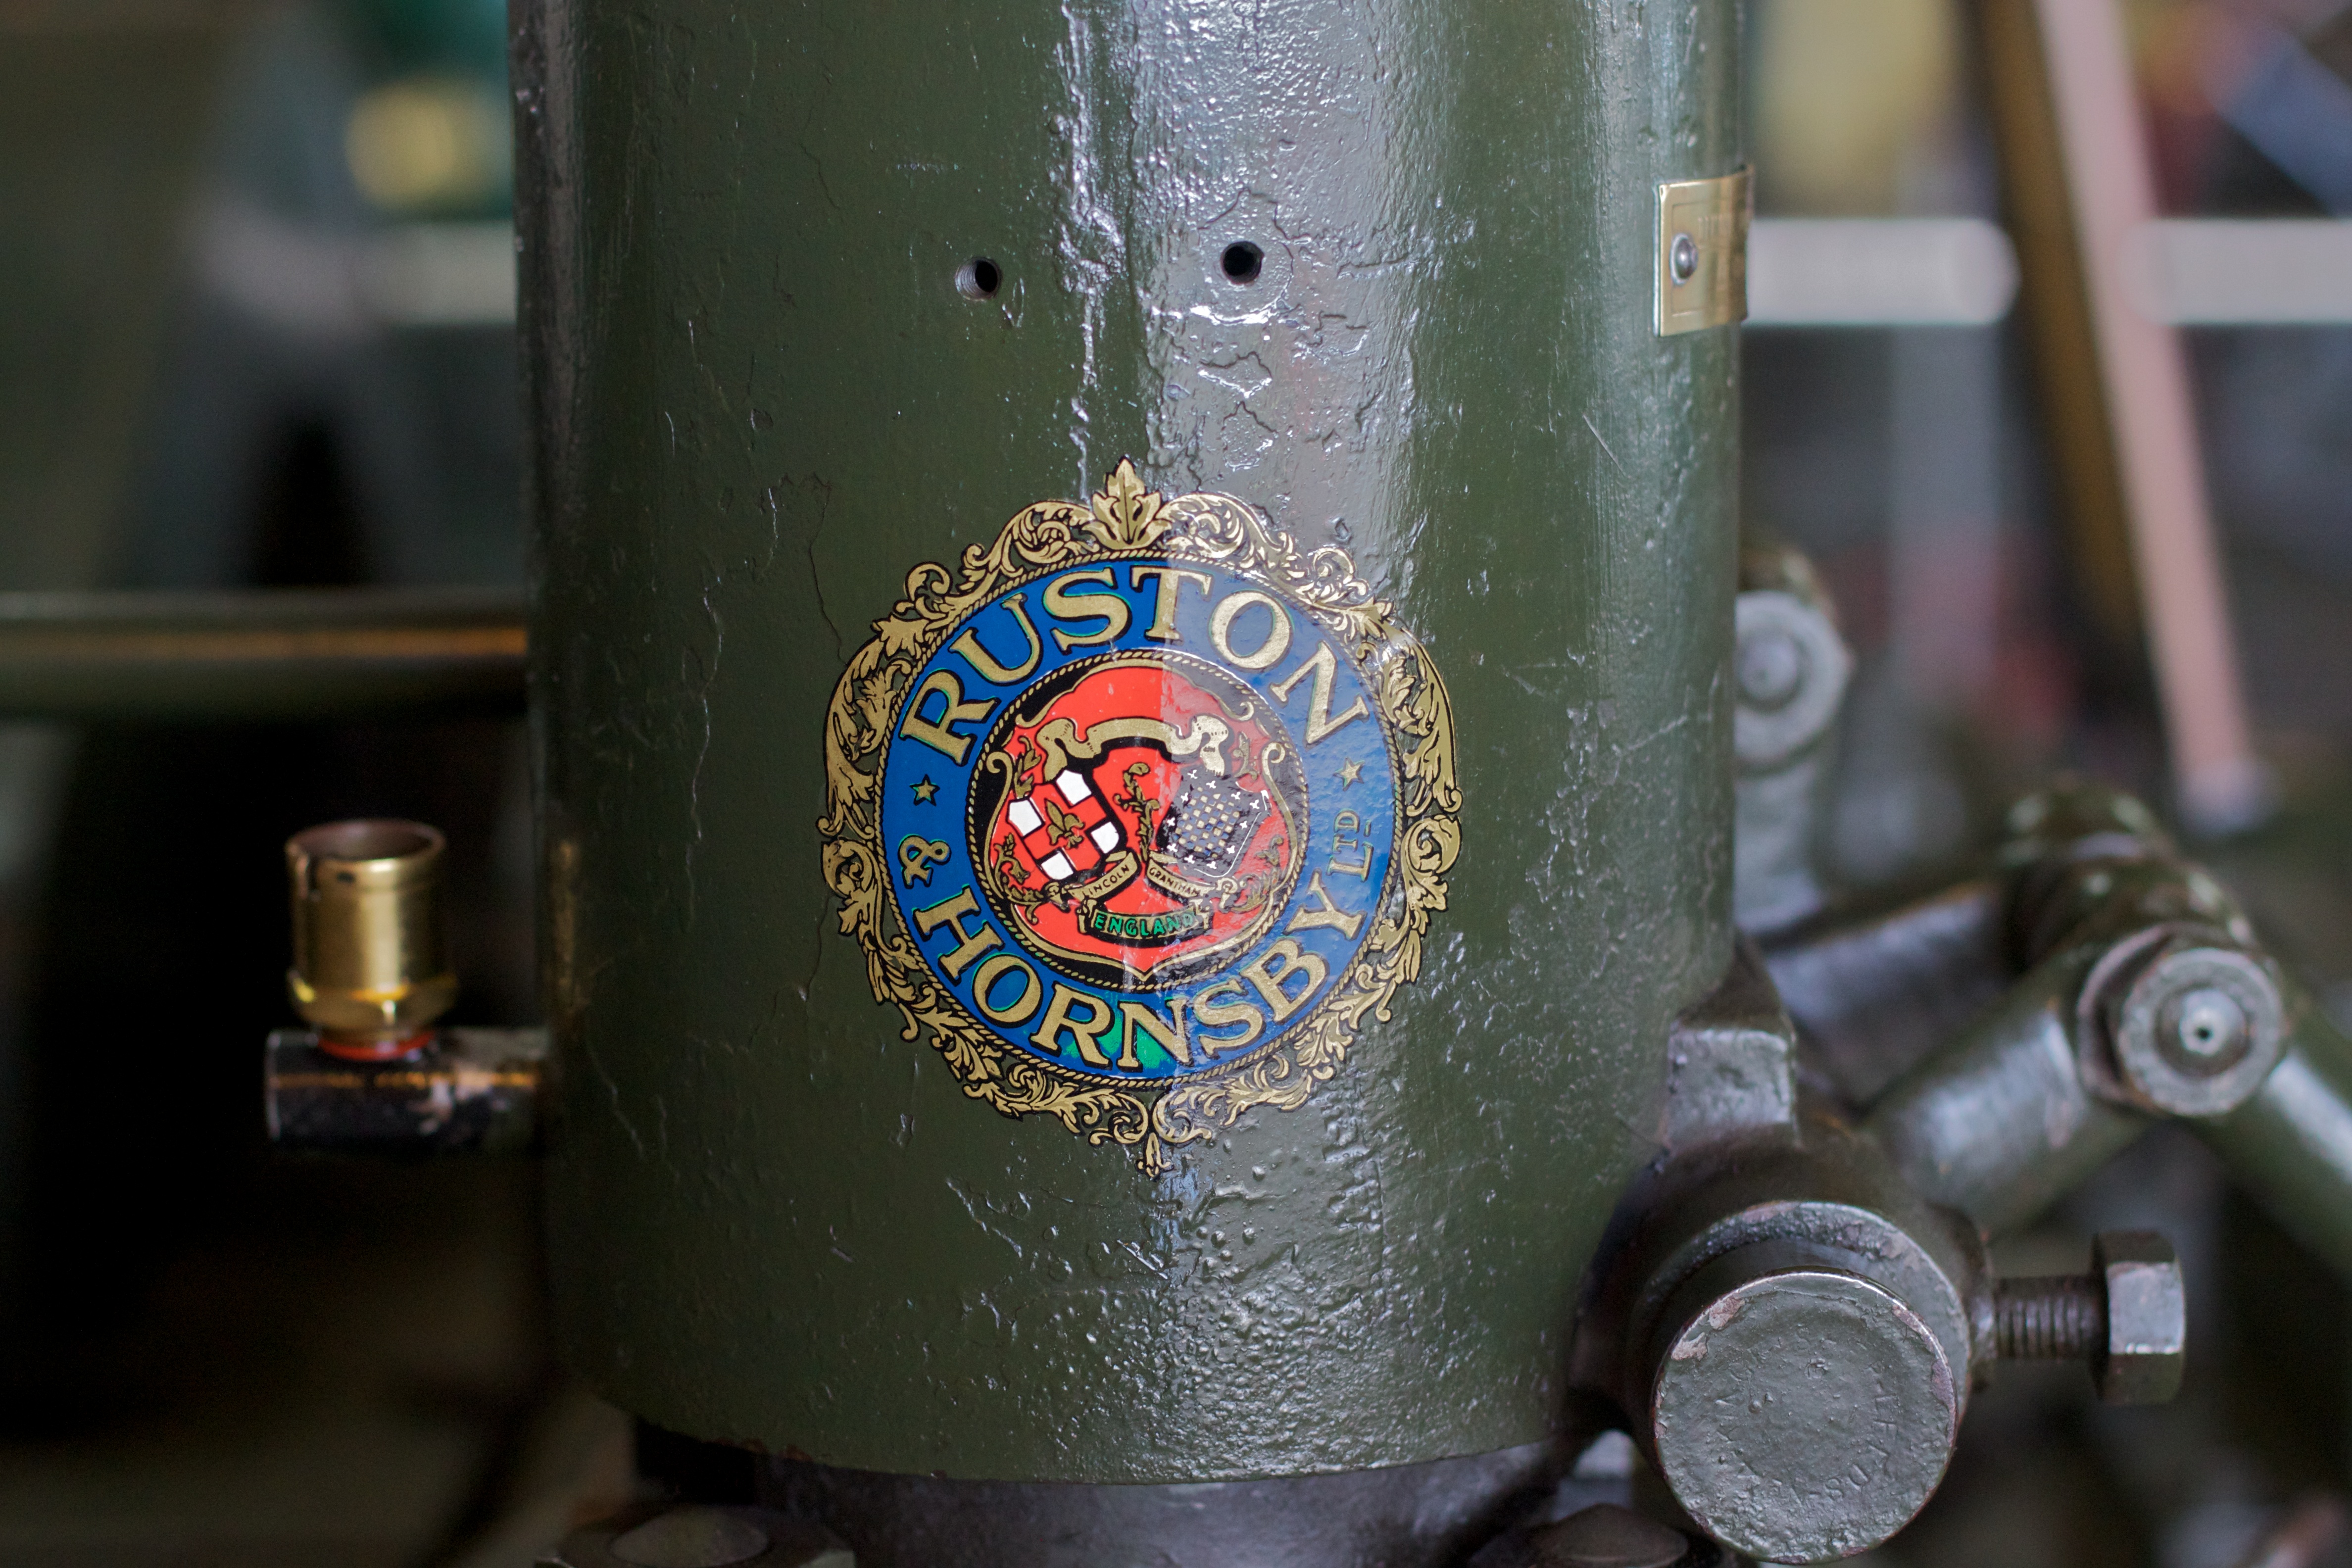
wheel, green, vehicle, drink, beer, auodyssey